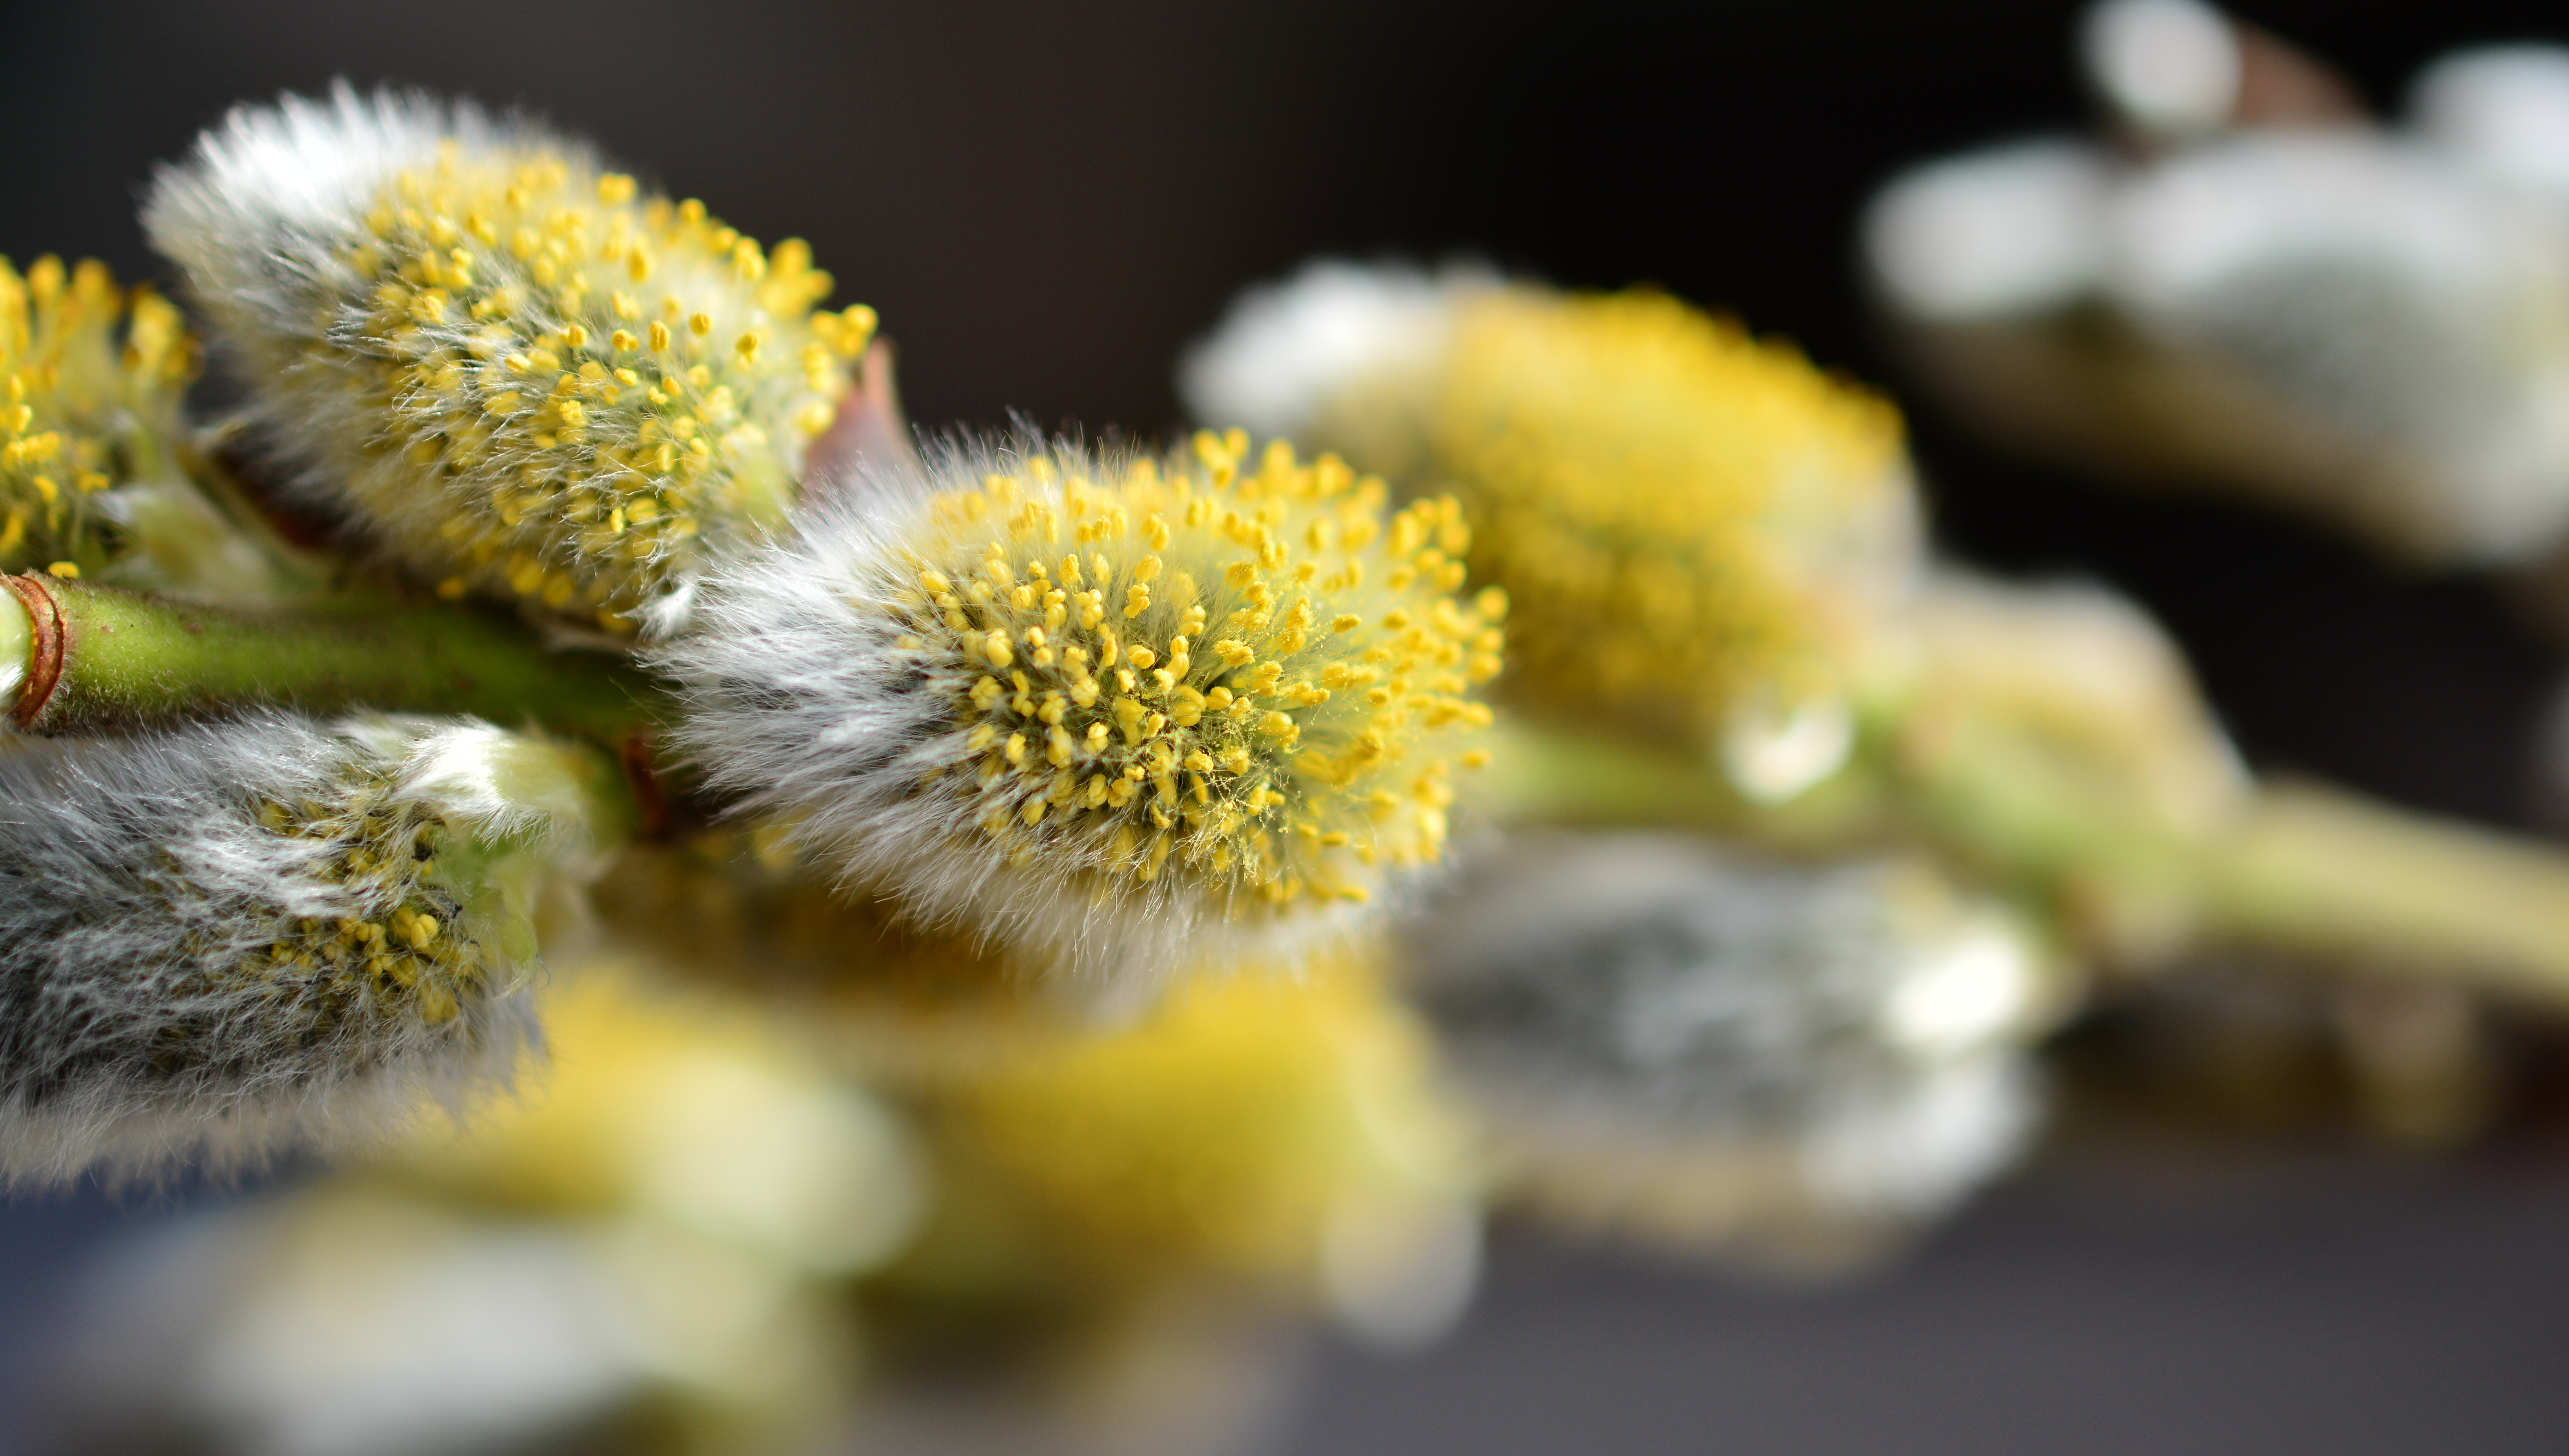
nature, branch, blossom, plant, photography, leaf, flower, petal, daisy, pollen, spring, green, fluffy, pasture, autumn, botany, yellow, close, flora, sprout, wildflower, close up, hairy, bud, macro photography, inflorescence, flowering plant, daisy family, lenz, grazing greenhouse, pussy willow, plant stem, land plant, blossom kitten